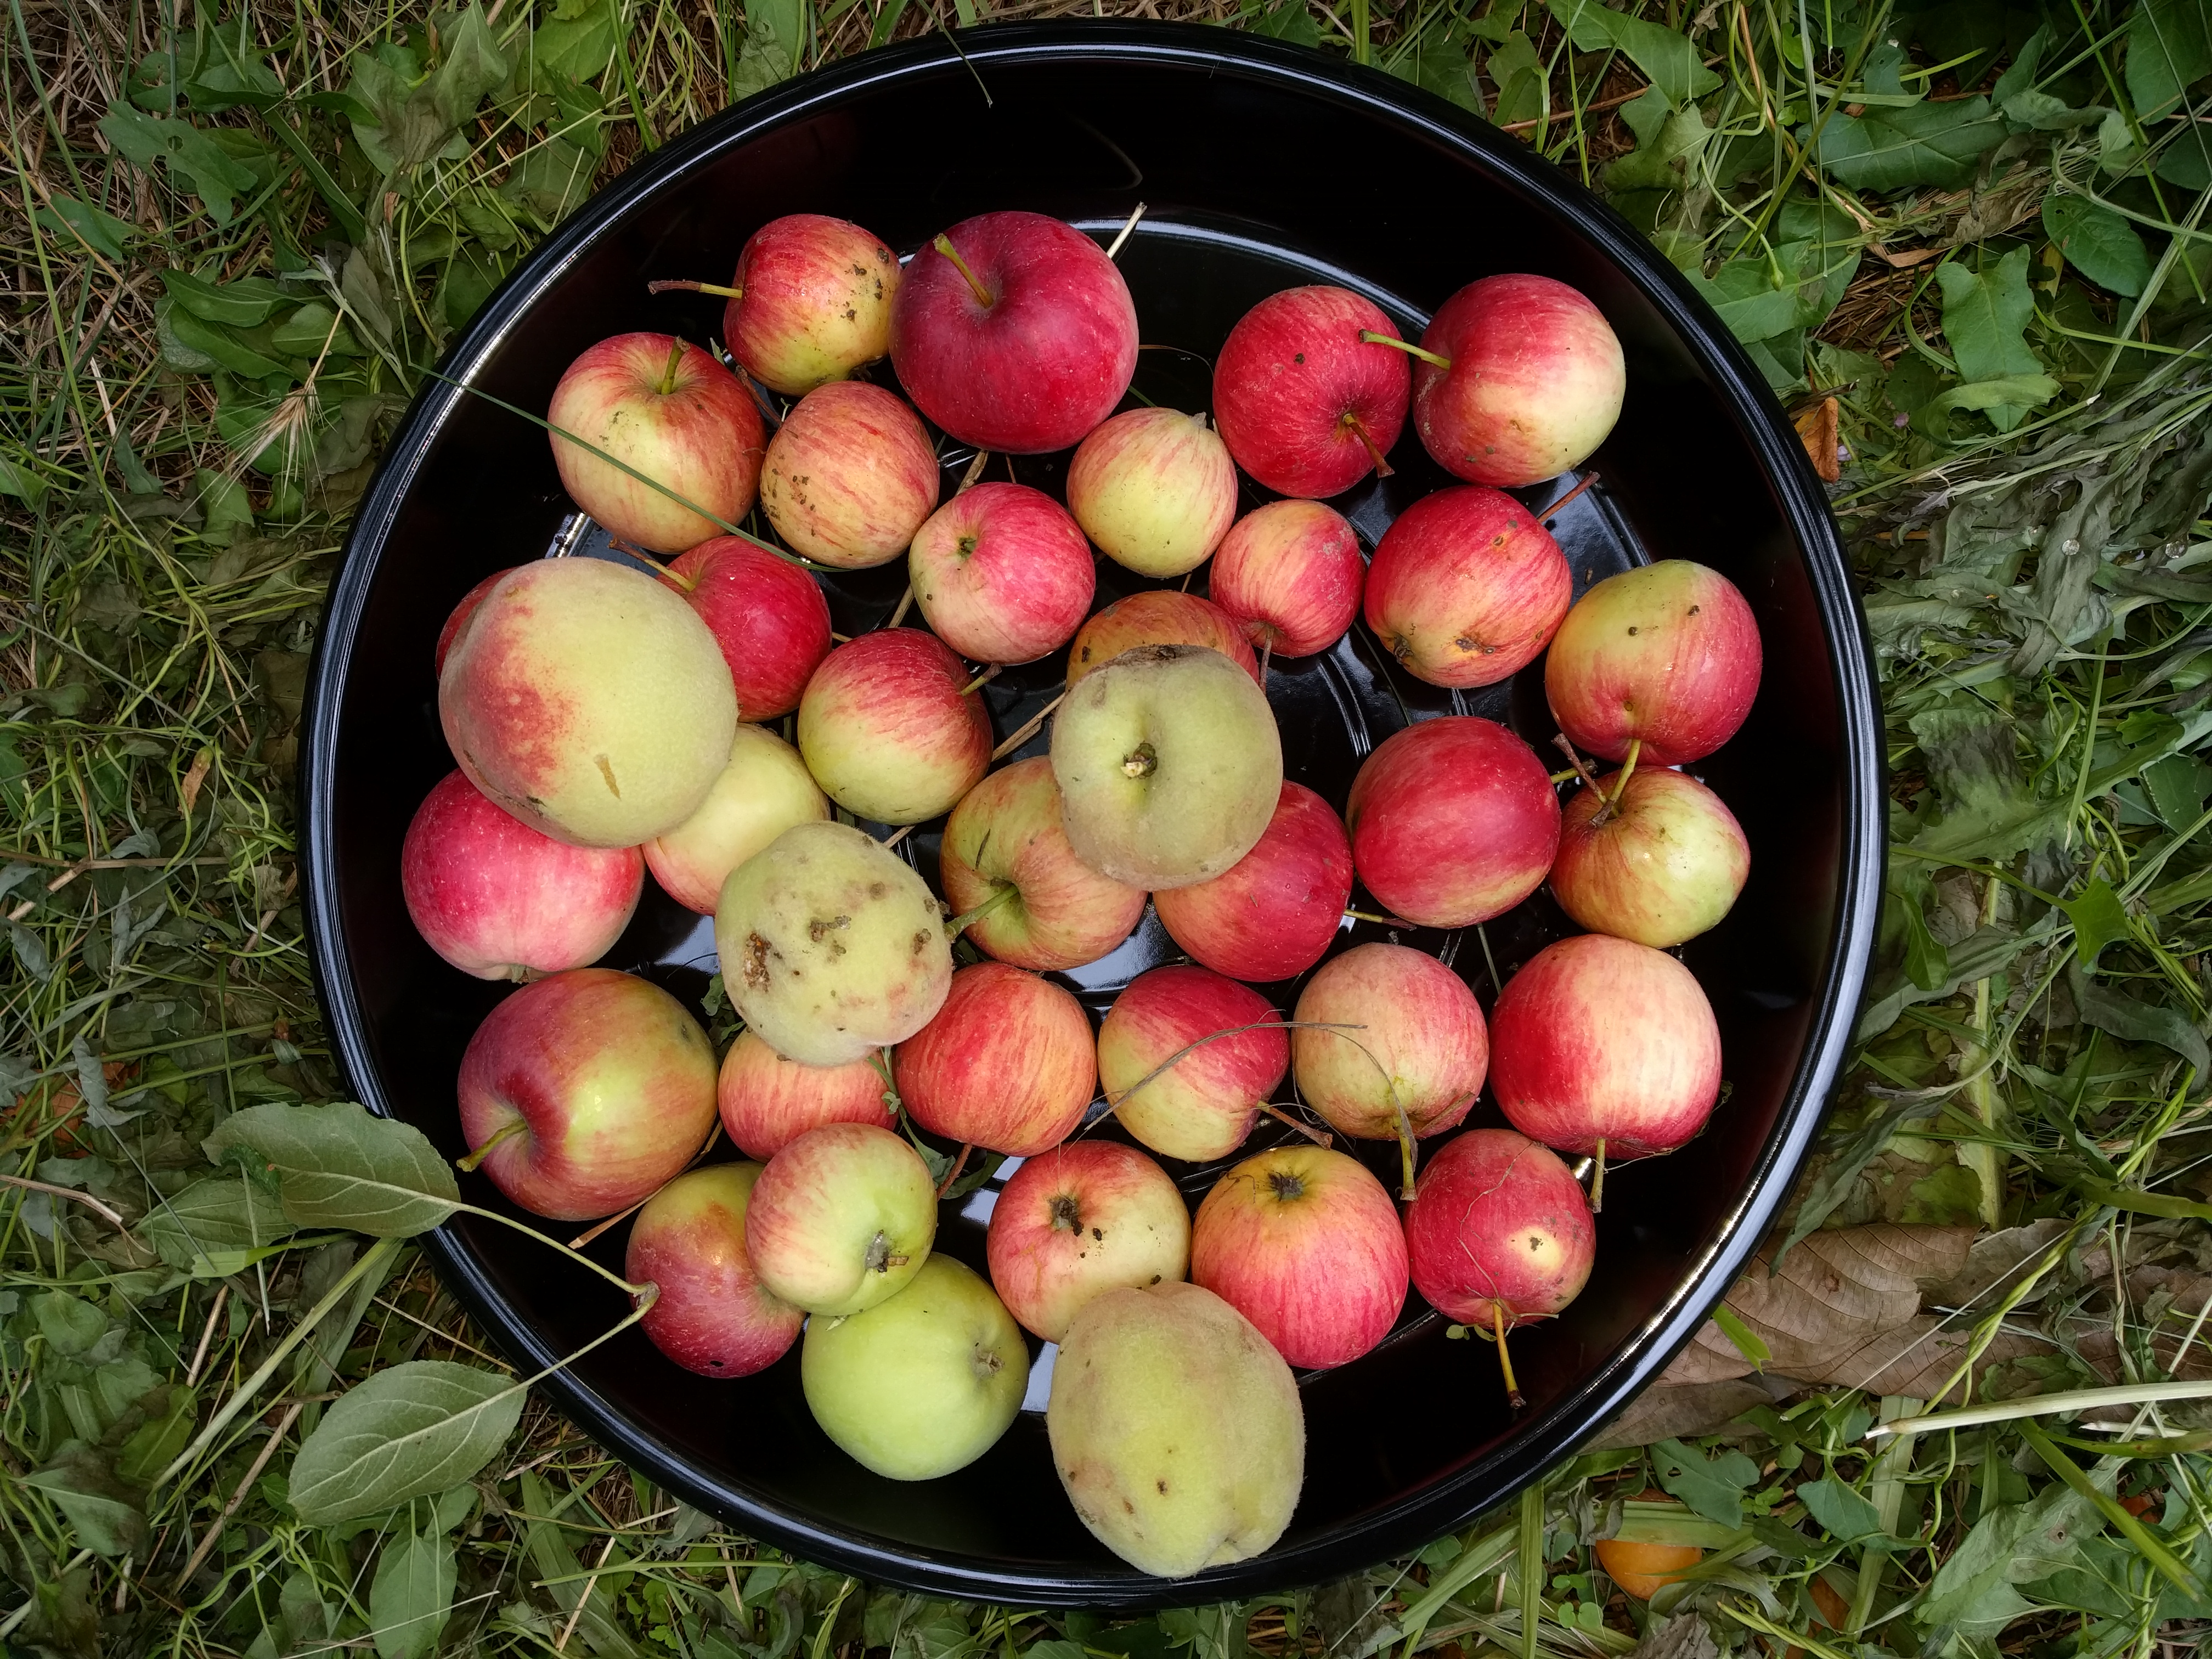
Label: generalcompost